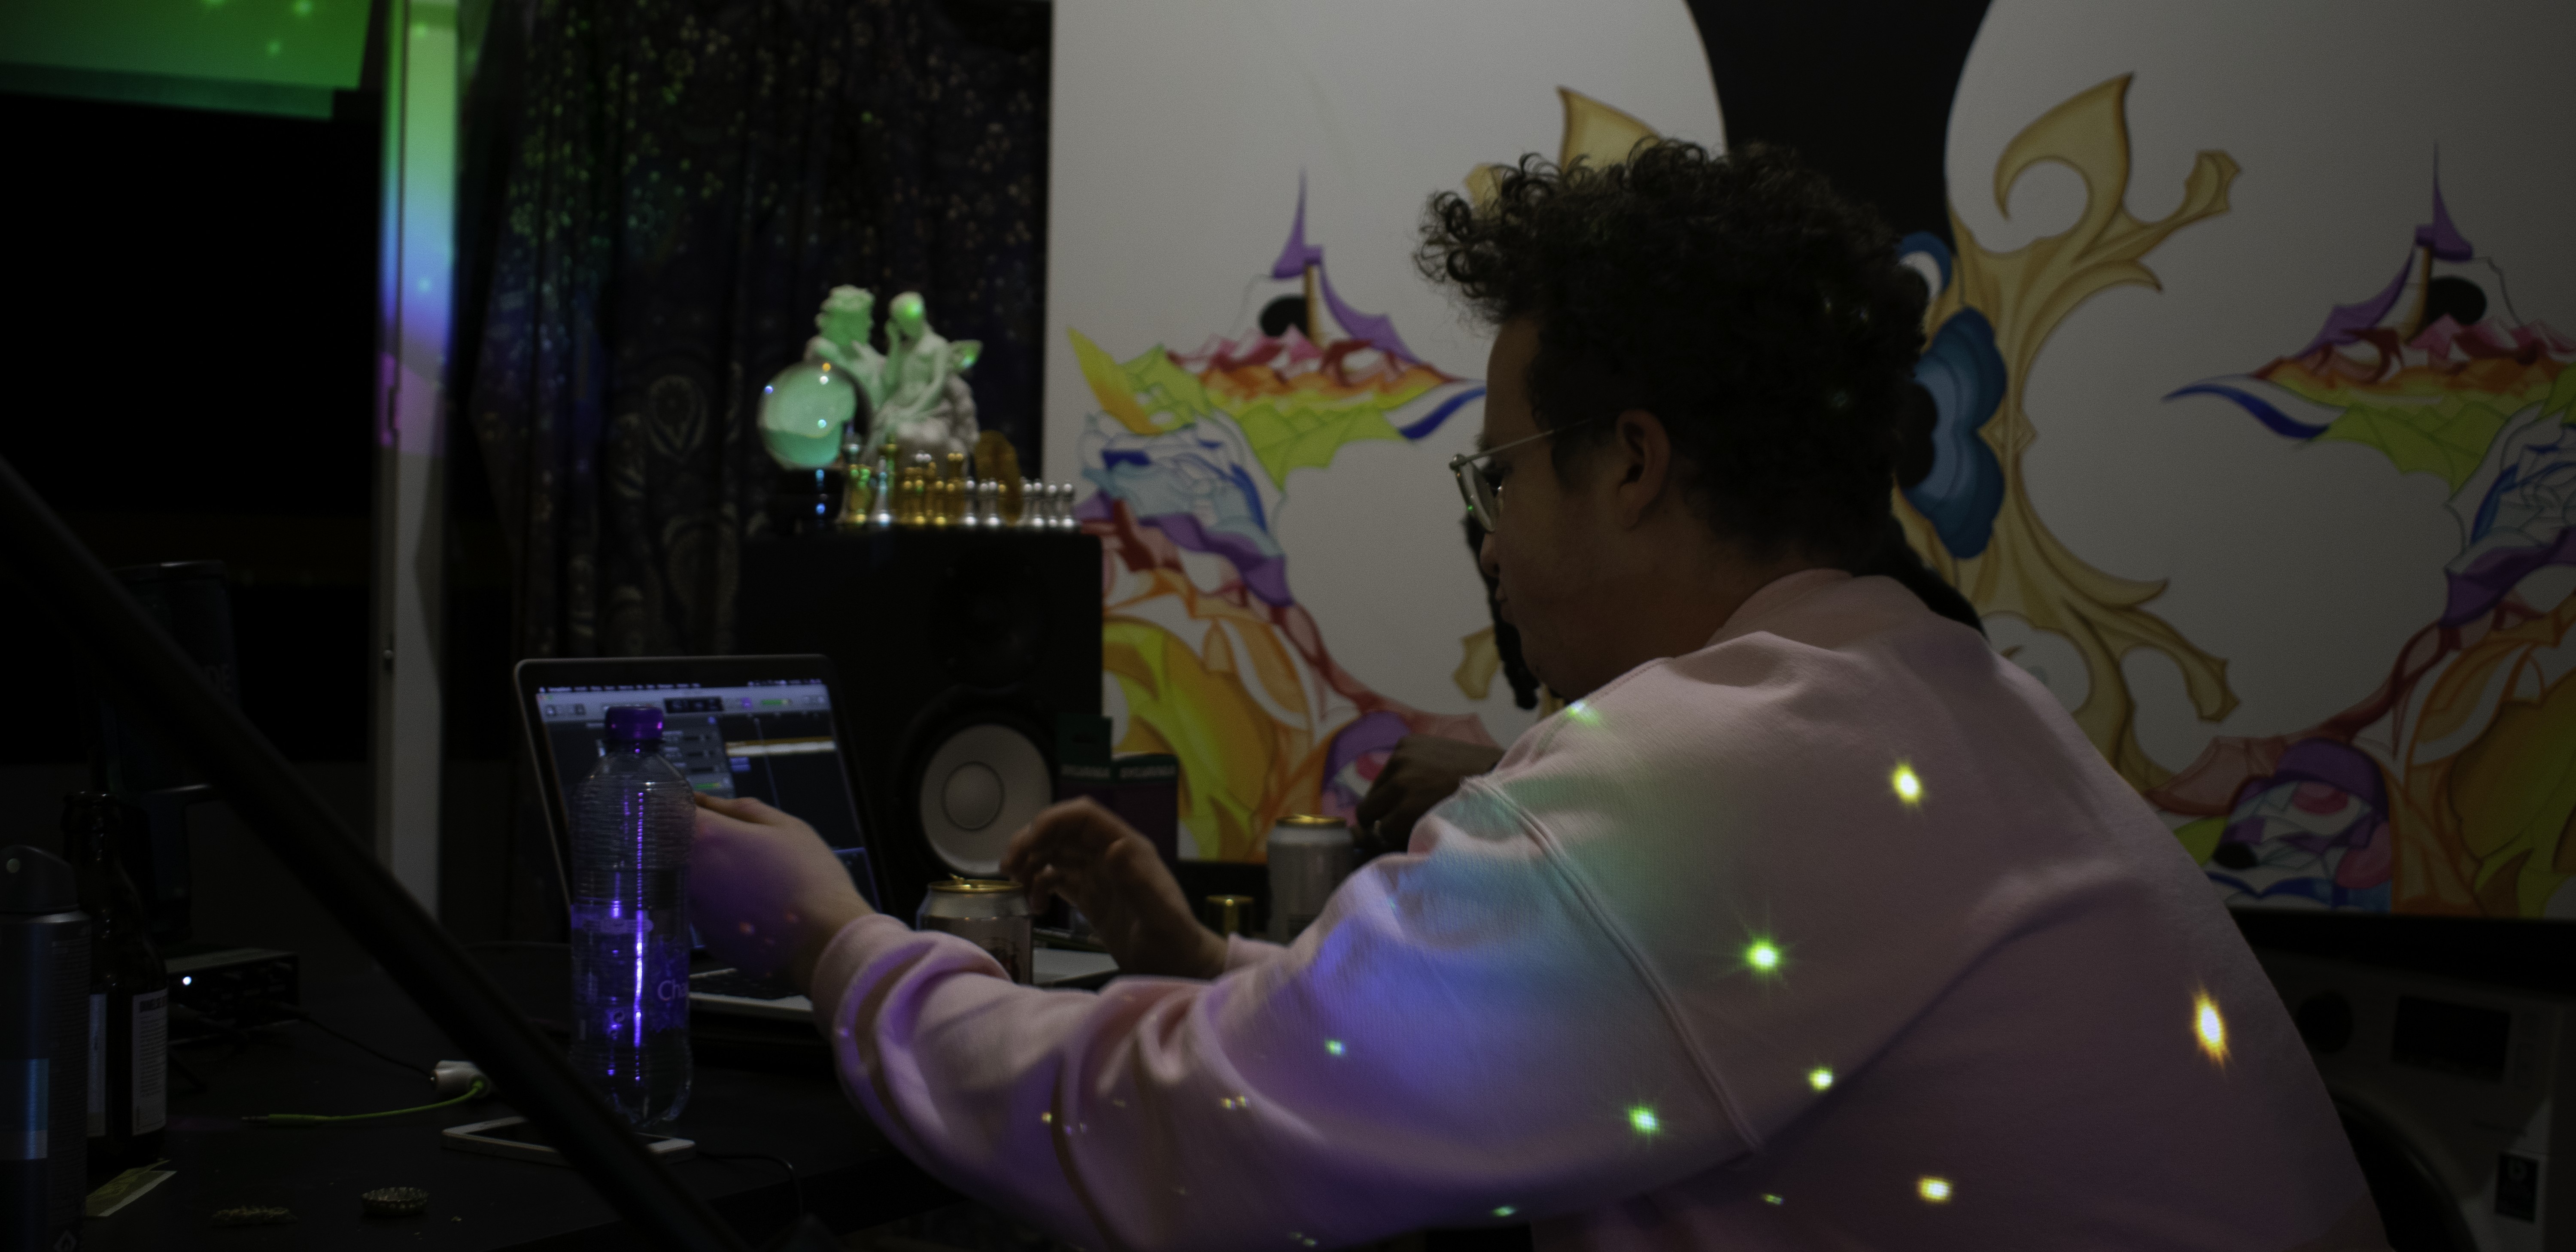
Brecht, Corbeel, illustration, art, work, photography, outside, inside, light, composition, national, nature, color, colour, design, popular, tree, france, belgium, germany, italy, brussels, Brecht Corbeel, decoration, props, concept art, photobashing, reference, blog, people, panda, purple, violet, artist, fun, space, animation, fictional character, visual arts